Finnish Civil War

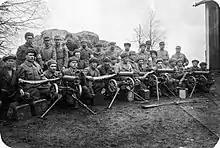

The passing of the bill called the "" (more commonly known as "valtalaki") in July 1917, triggered one of the key crises in the power struggle between the social democrats and the conservatives. The fall of the Russian Empire opened the question of who would hold sovereign political authority in the former Grand Duchy. After decades of political disappointment, the February Revolution offered the Finnish social democrats an opportunity to govern; they held the absolute majority in Parliament. The conservatives were alarmed by the continuous increase of the socialists' influence since 1899, which reached a climax in 1917.